History of Kfarsghab

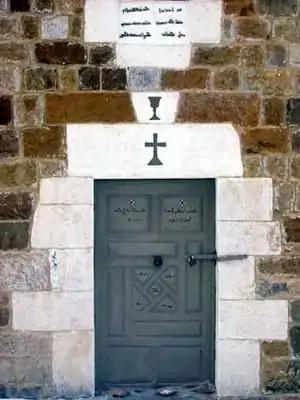
The main entrance of Mar Awtel church built on the ruins of a pagan temple

This 'betrayal' can be understood in a historic context. At the beginning of the 13th century, three main powers existed more or less peacefully in the Middle East: the Byzantines, the Franks, and the Ayyubid Sultans in Cairo, Egypt. Each power had its allies in the region. The failure of the Seventh Crusade and the defeat of the Mongols heralded the rise of a new power, the Mamluks of Egypt, from 1250 AD. Seeking legitimacy in the Muslim world, Baibars attacked the Franks, seizing Antioch in 1268. From that date, the pre-existing divisions of the native Christians of Lebanon between Pro and Anti-Franks became more marked. The anti-Frankish party found in the Mamluks the strong ally it was missing since the First Crusade in 1099. After a first limited Mamluk incursion in Jebbet Bsharri against the village of Hadath in 1268, the Mamluk armies came back to the region in 1283 and also returned in 1290 after the fall of the Frankish city of Tripoli in 1289. These campaigns were directed against the allies of the Franks in Jebbet Bsharri according El Douaihy. Their success reinforced the position of the anti-Frankish party to which Ibn Al Sabha belonged.